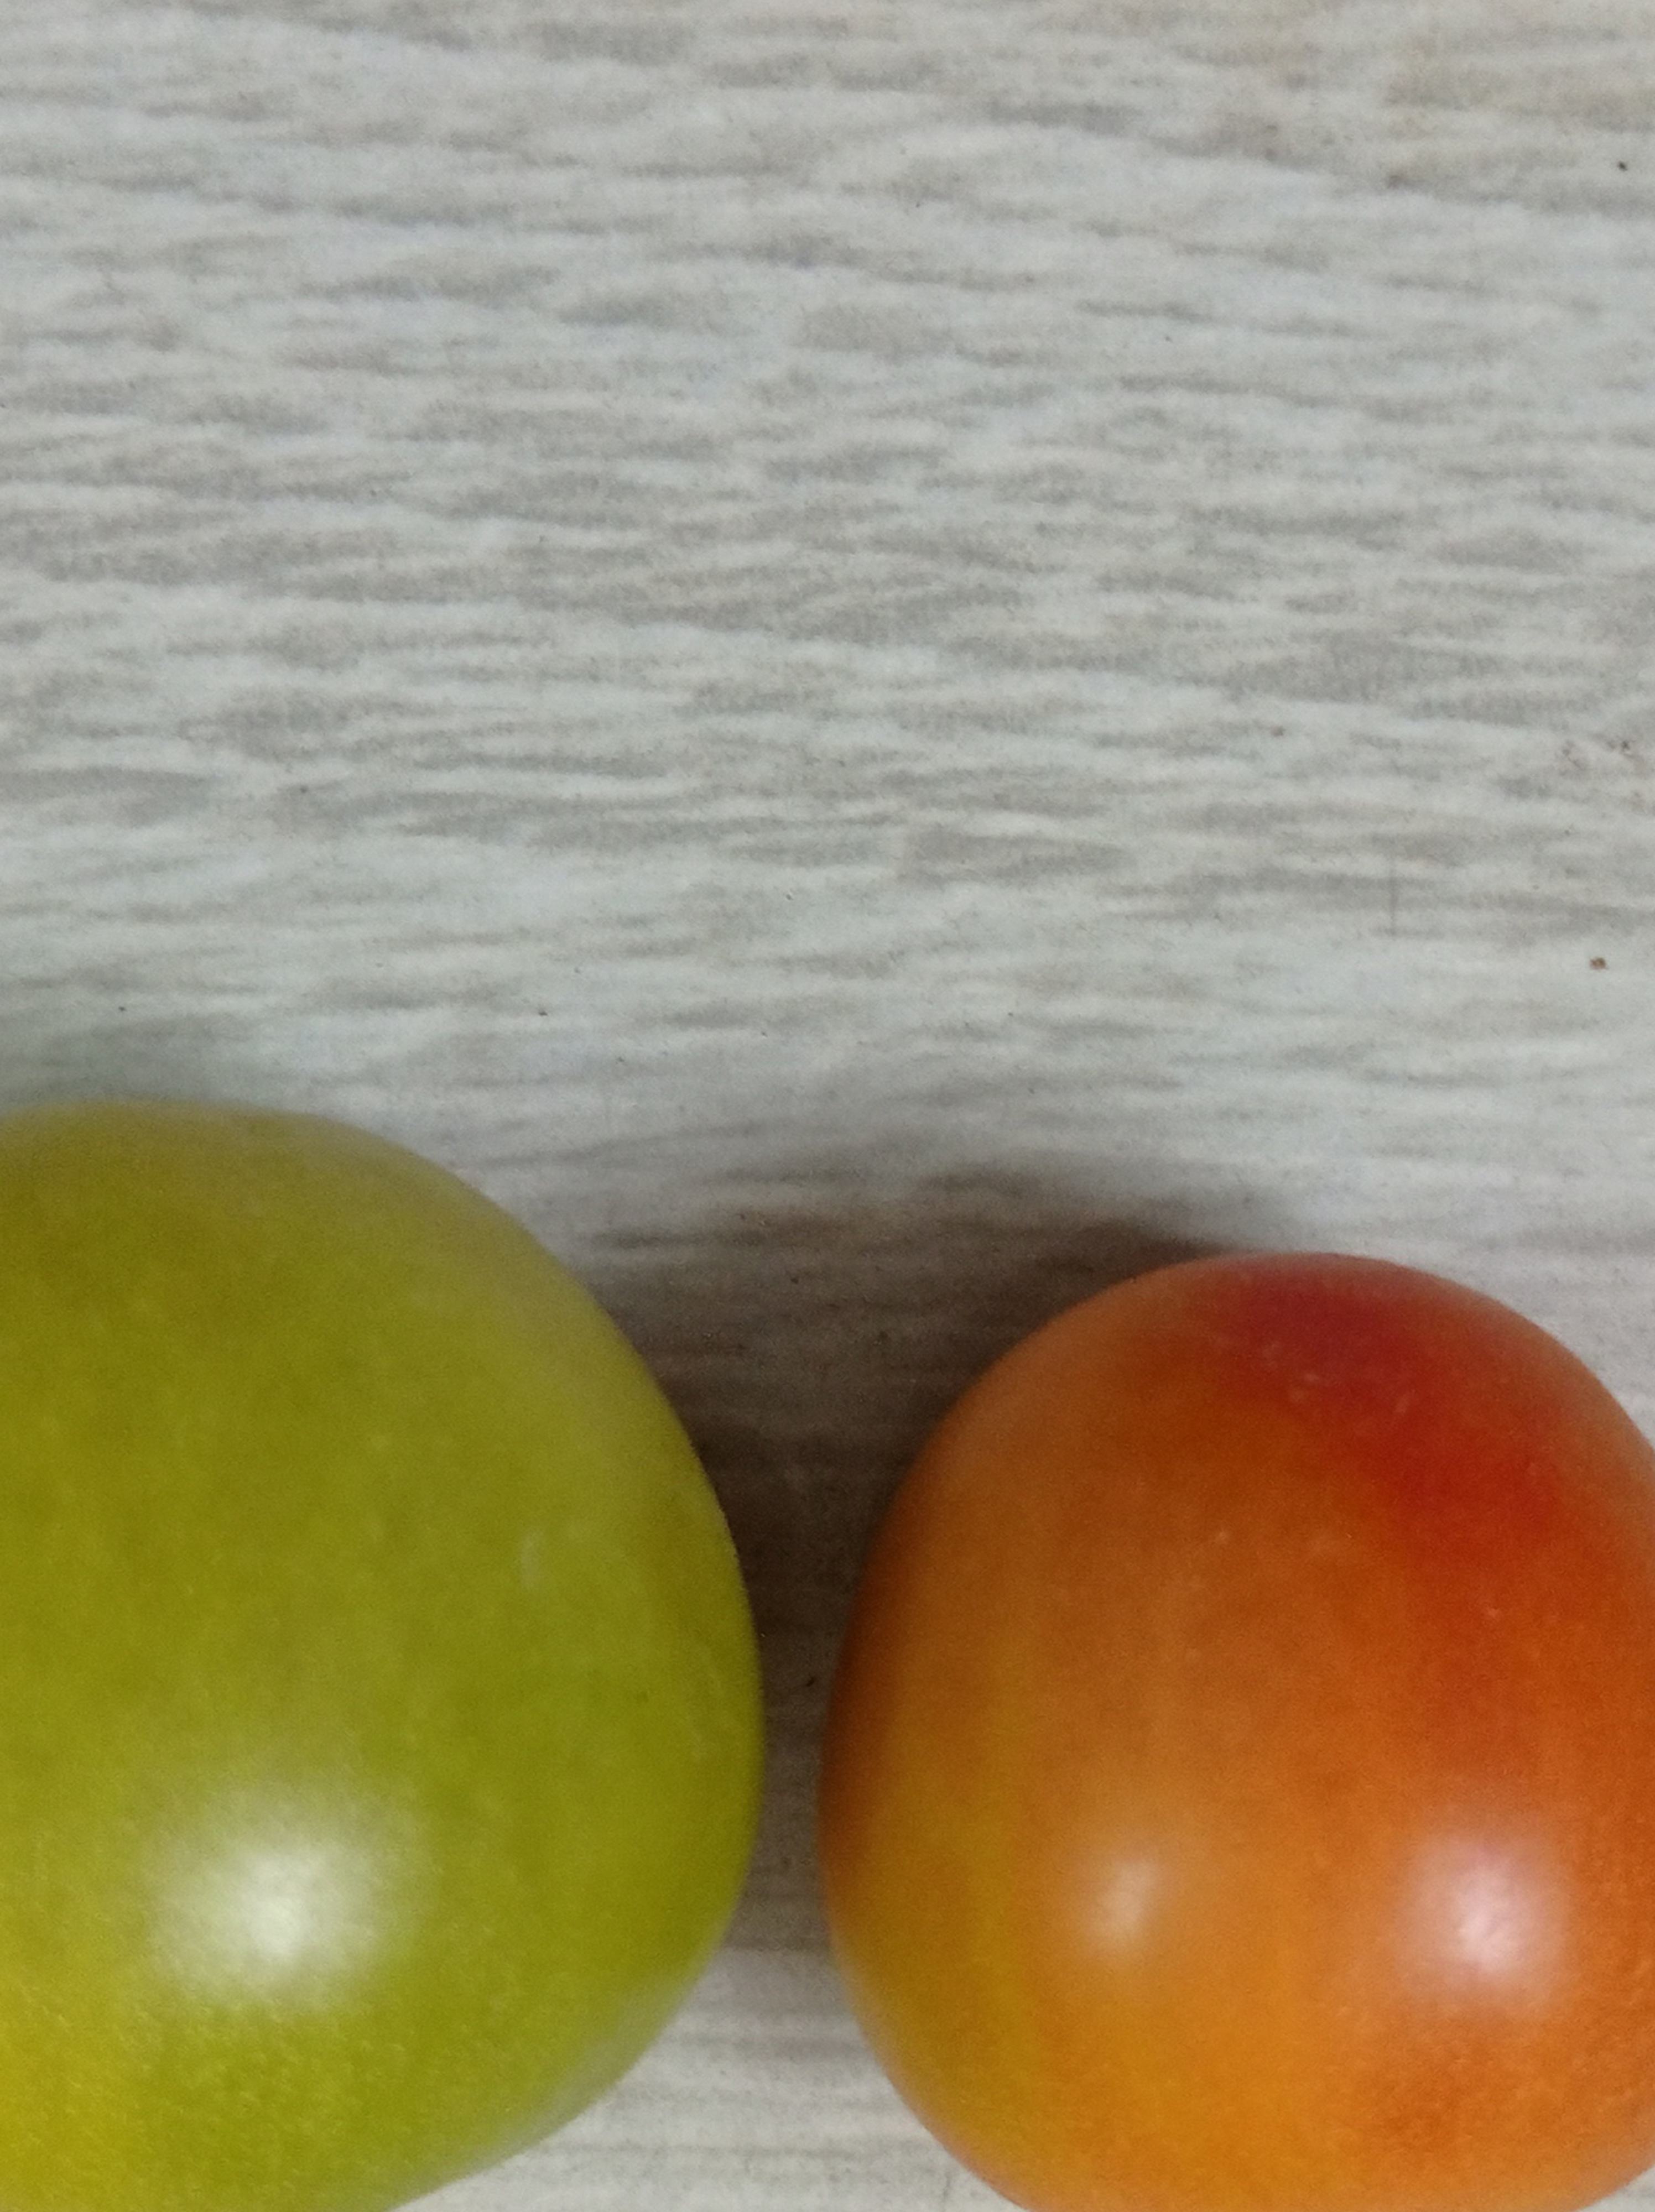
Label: Fresh